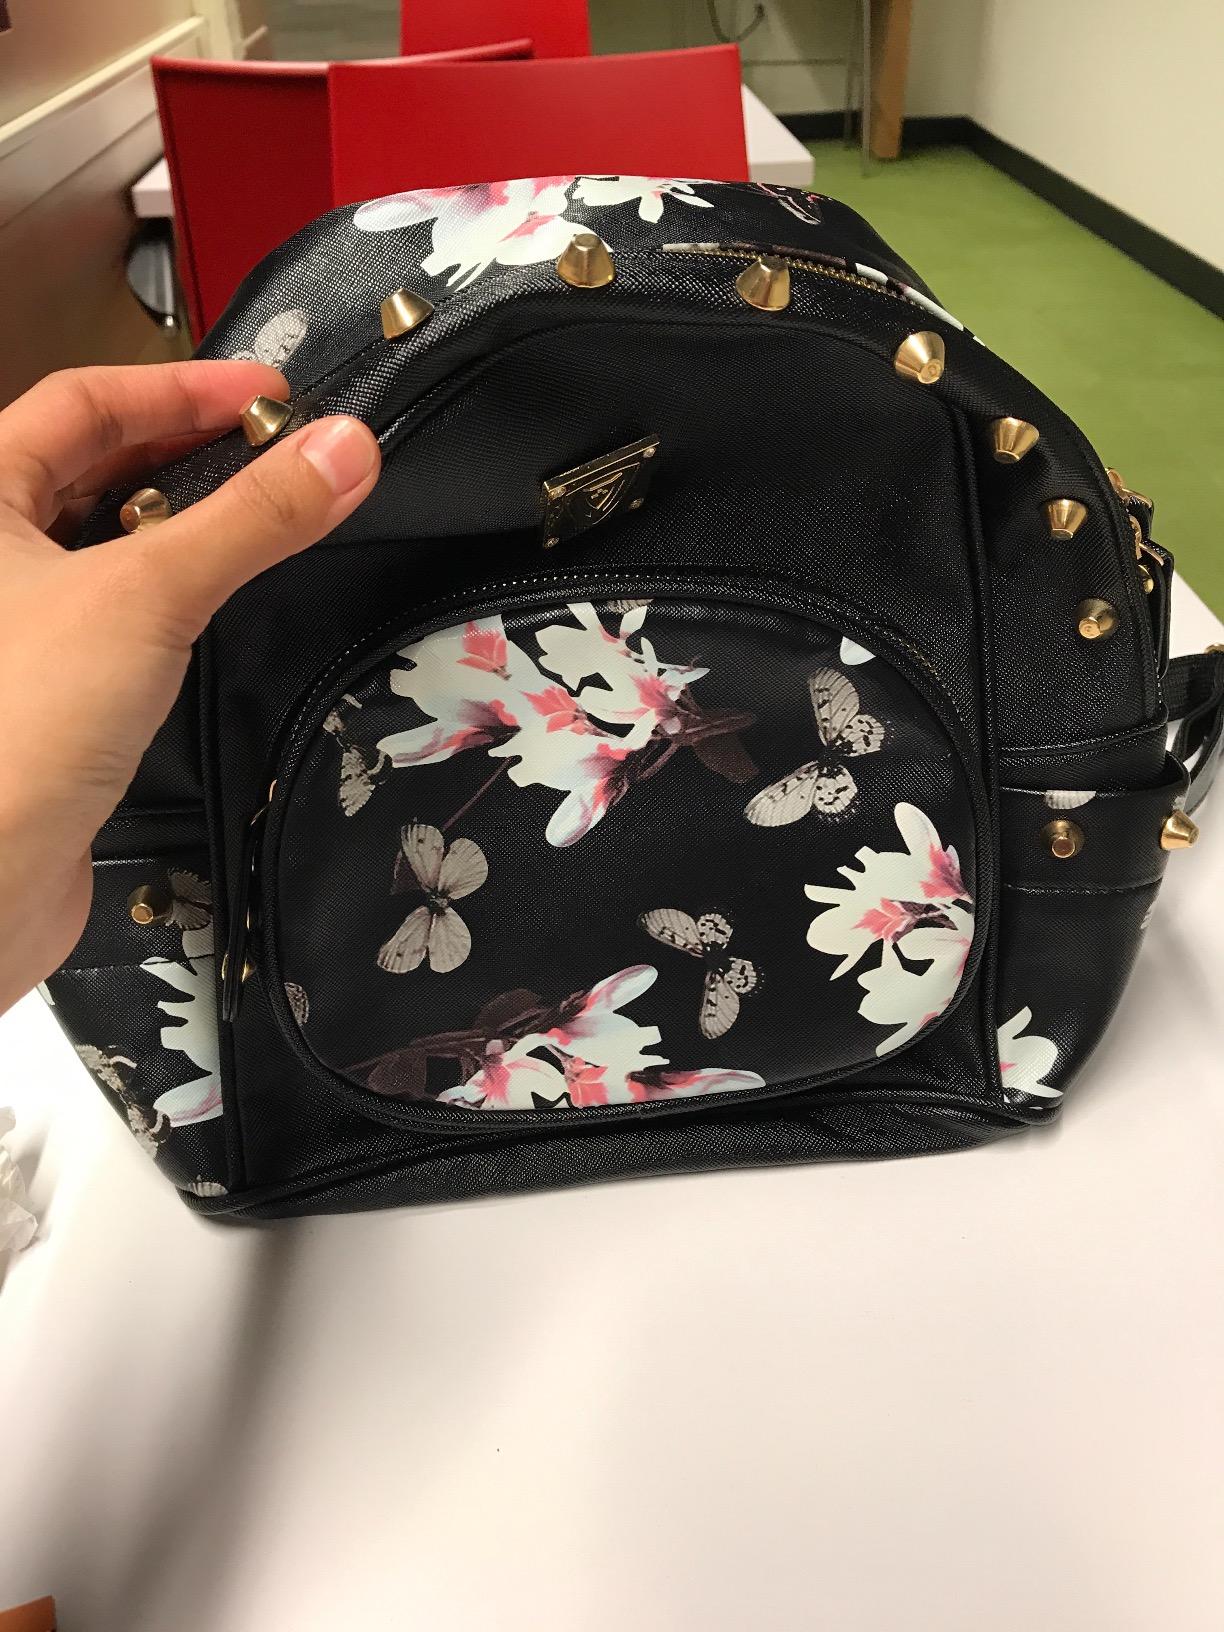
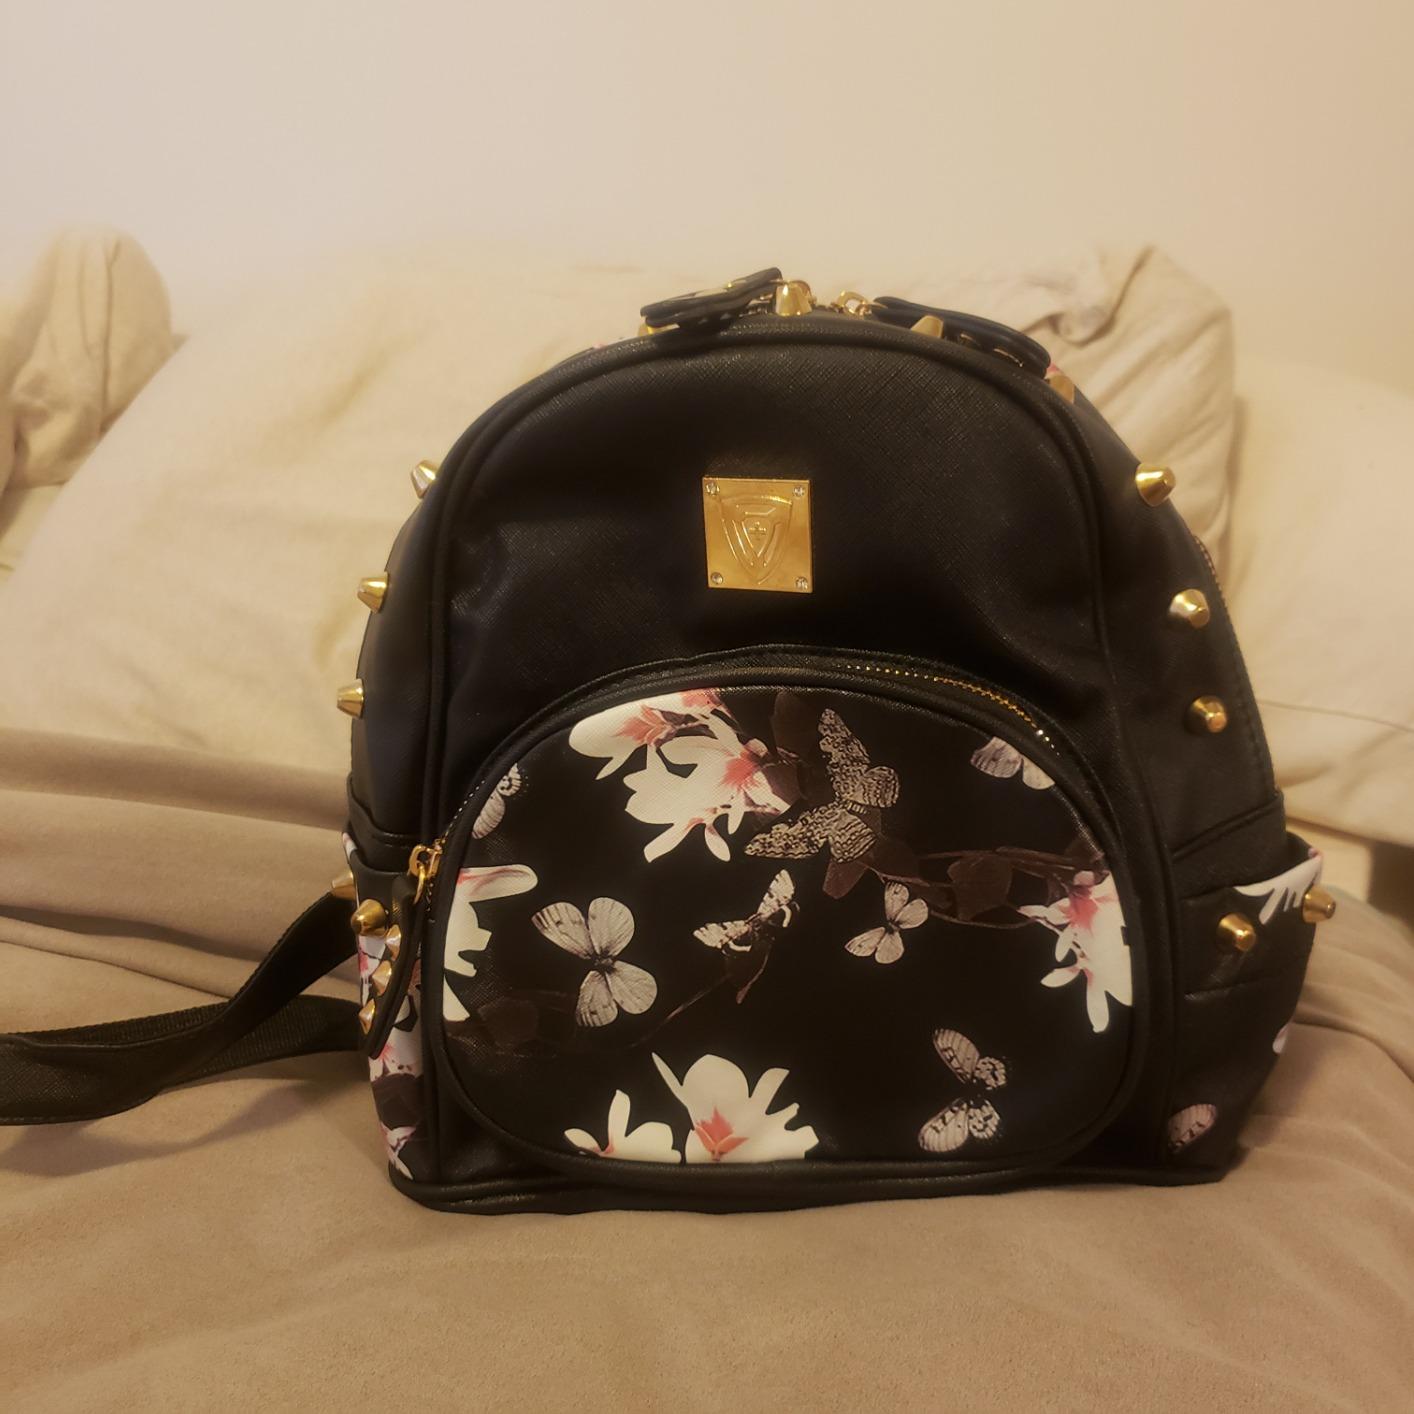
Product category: accessories_handbag
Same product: yes